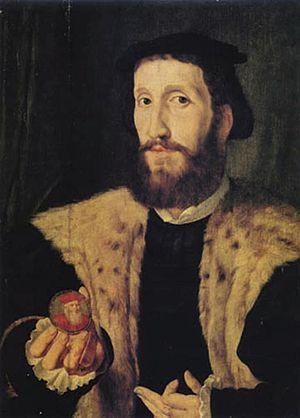
Alfonso de Valdés était un humaniste espagnol du XVIᵉ siècle. Secrétaire impérial, il est le frère de Juan de Valdés.